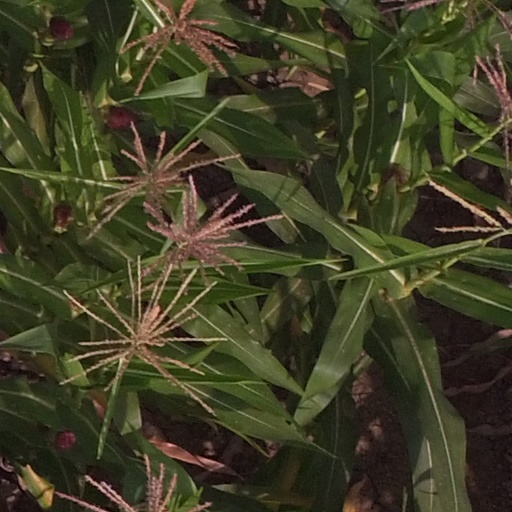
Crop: maize; corn